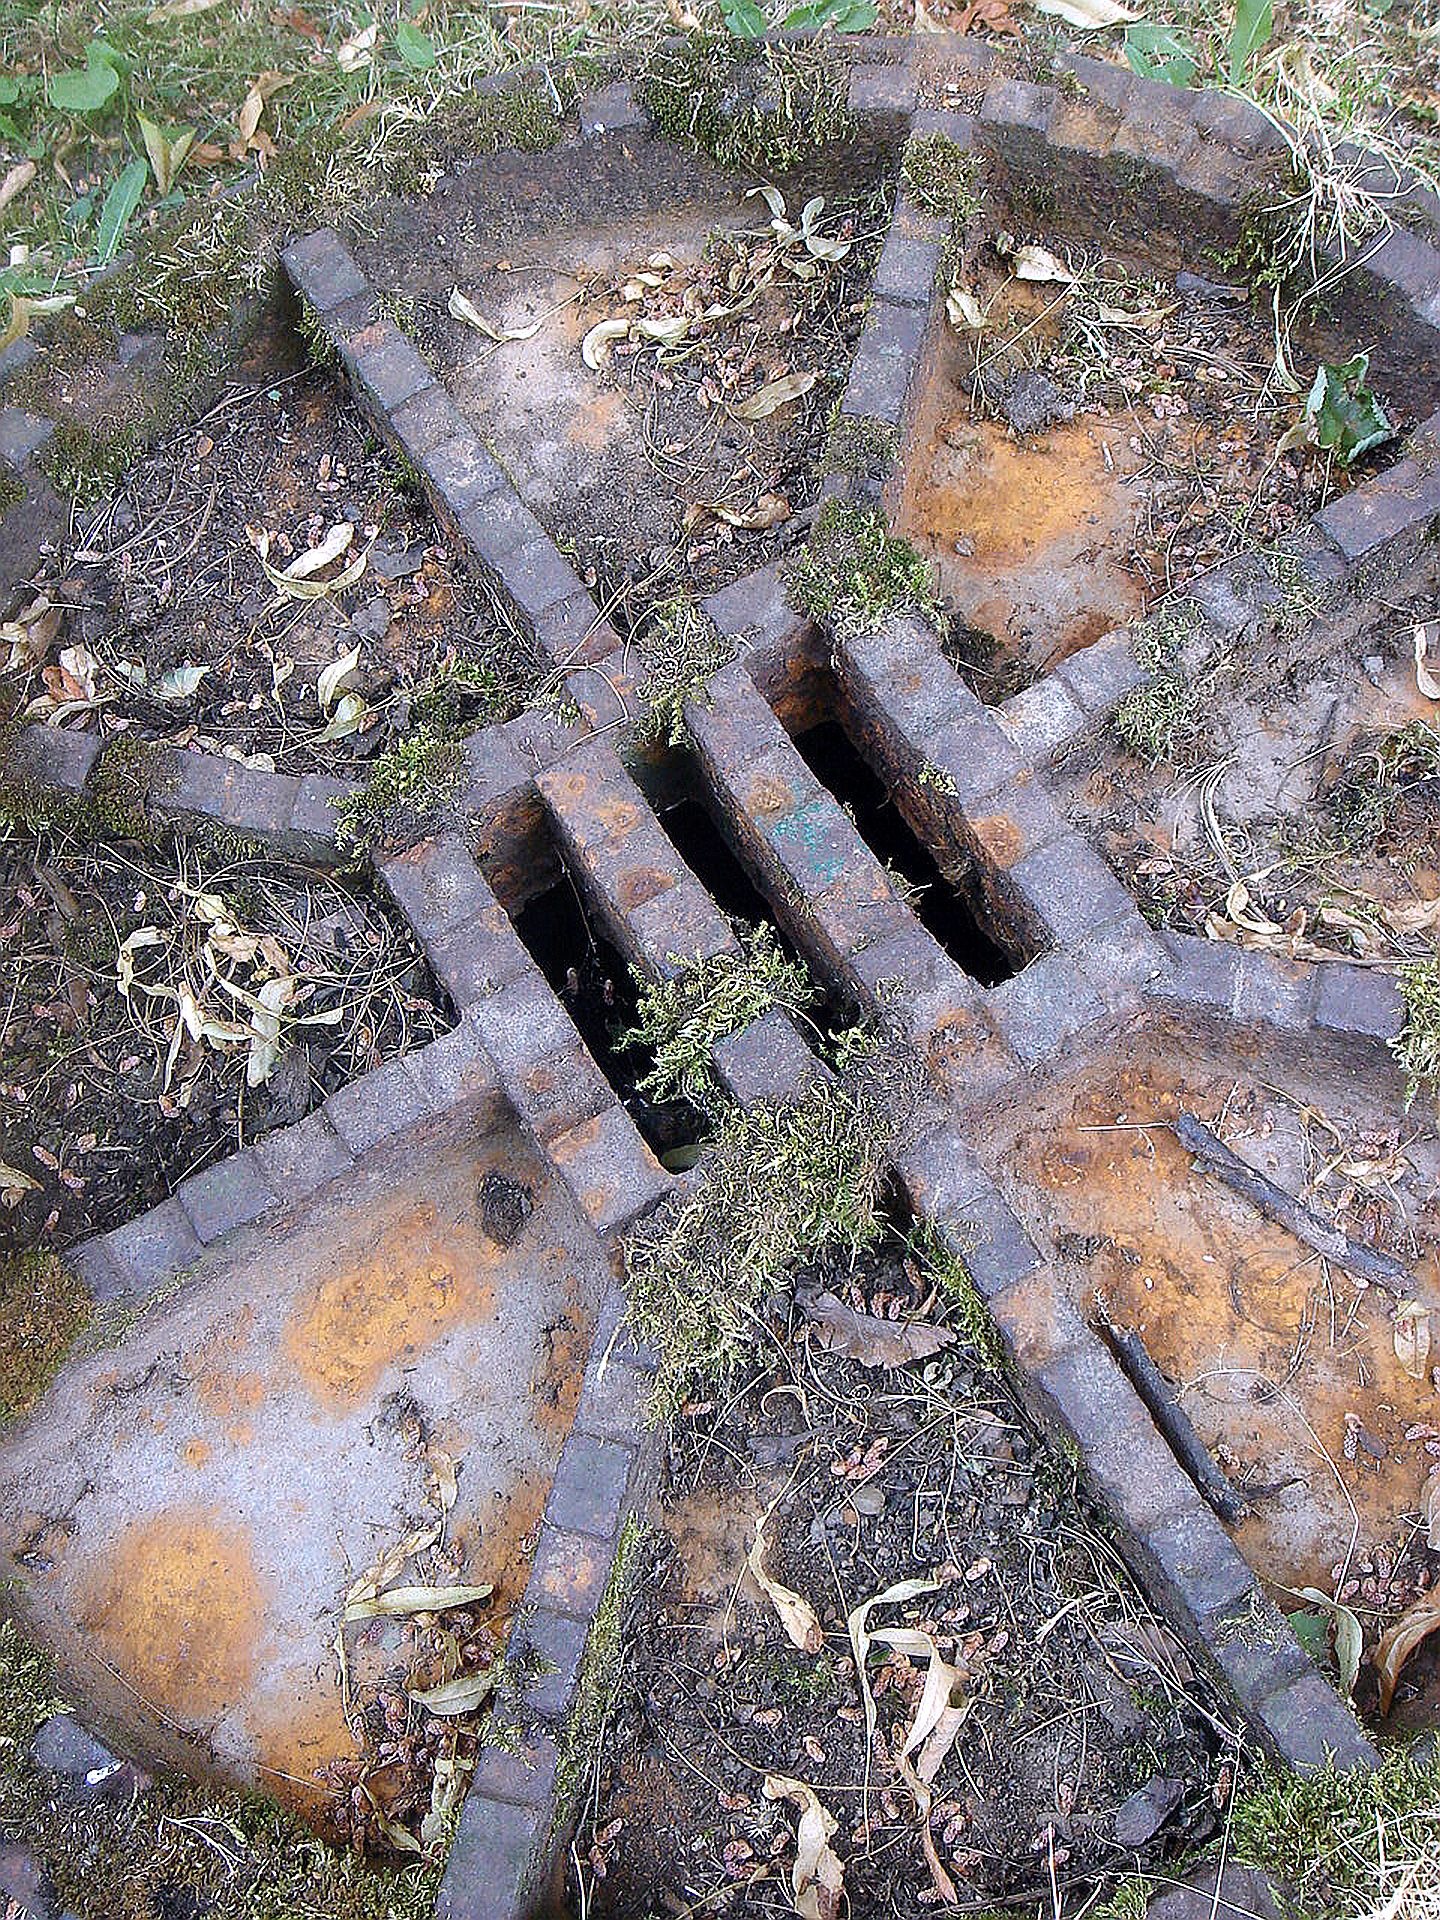
rock, track, hole, pond, stream, stone wall, circle, geology, waste, channel